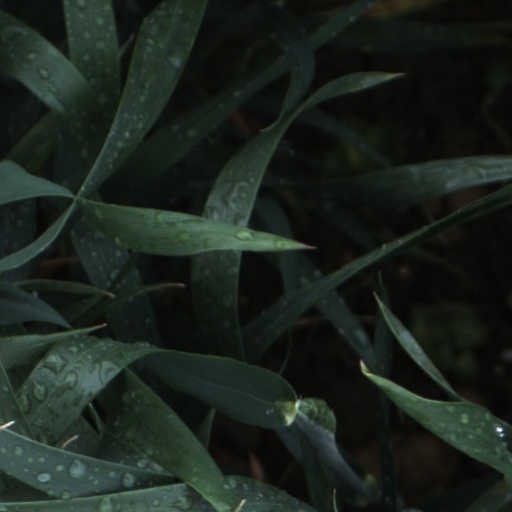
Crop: wheat